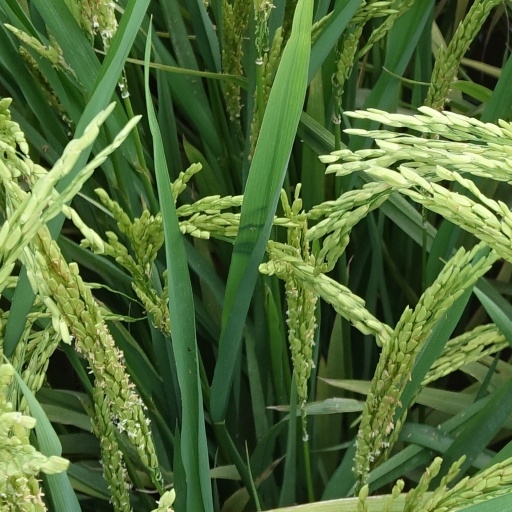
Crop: rice